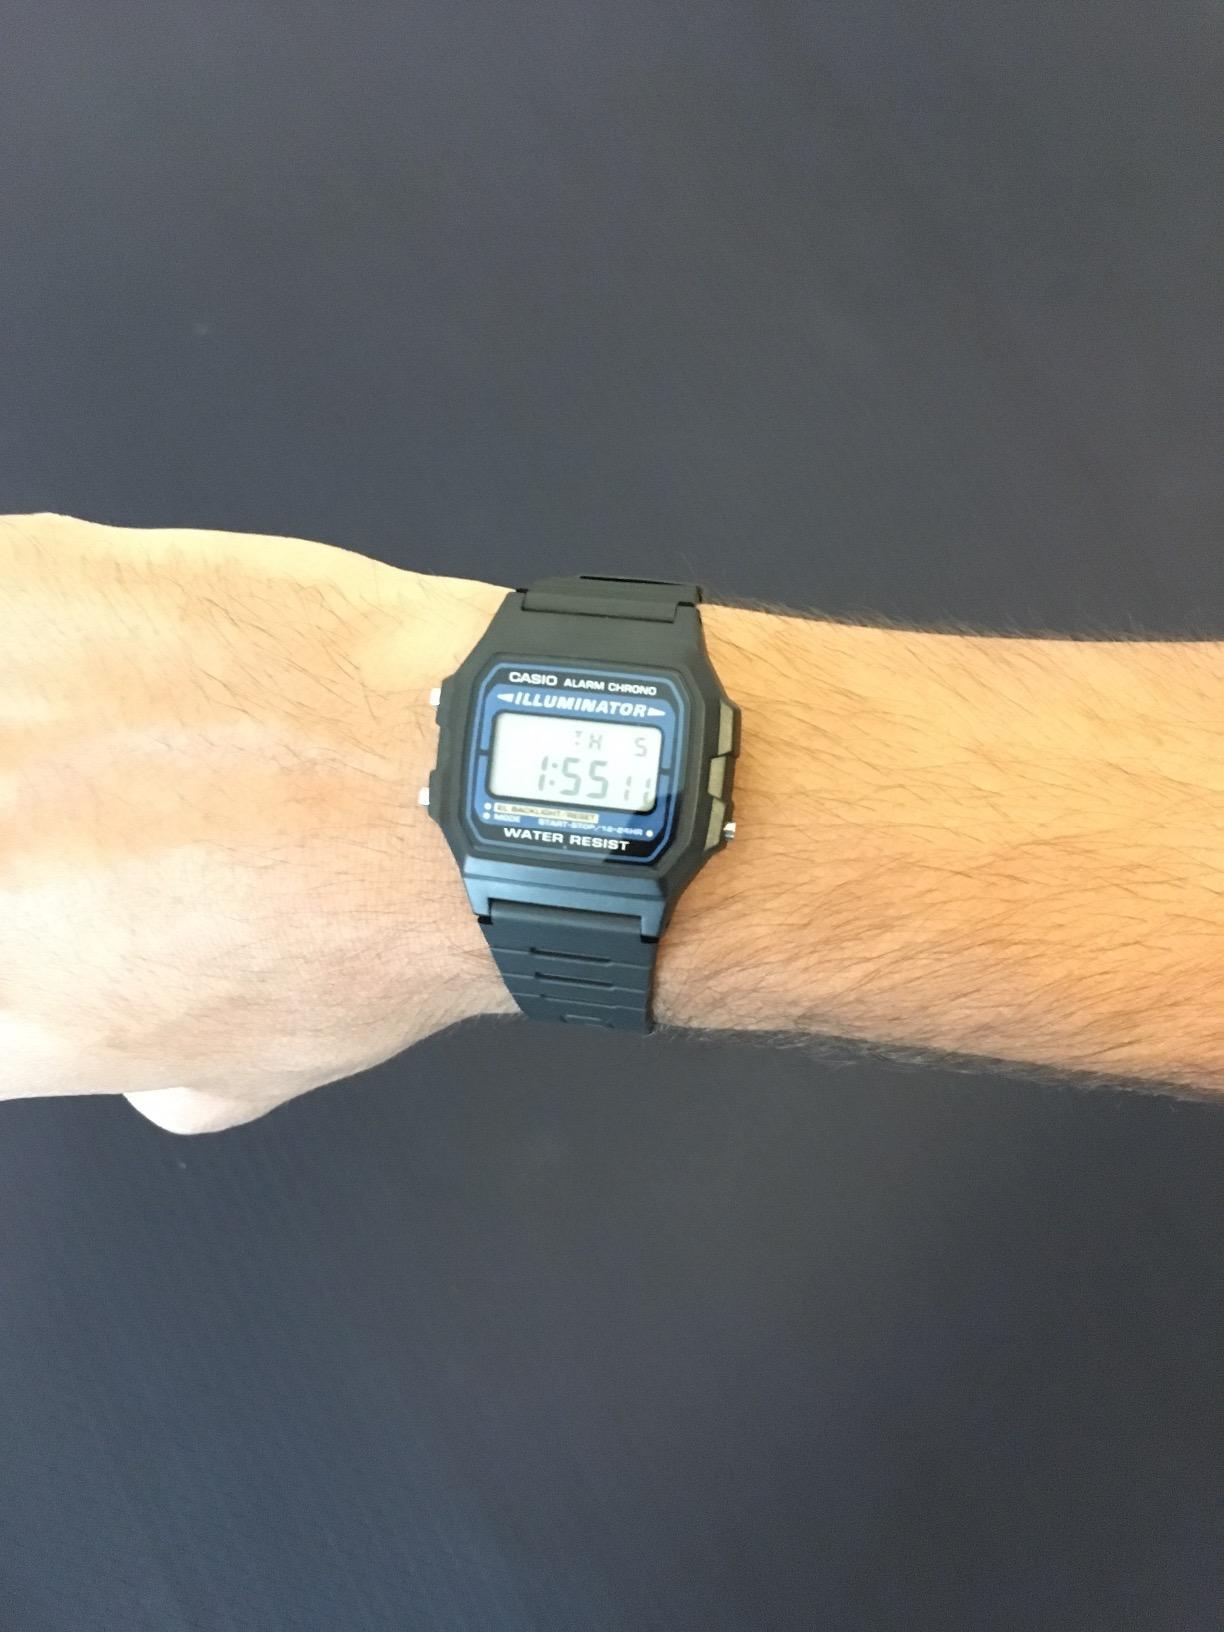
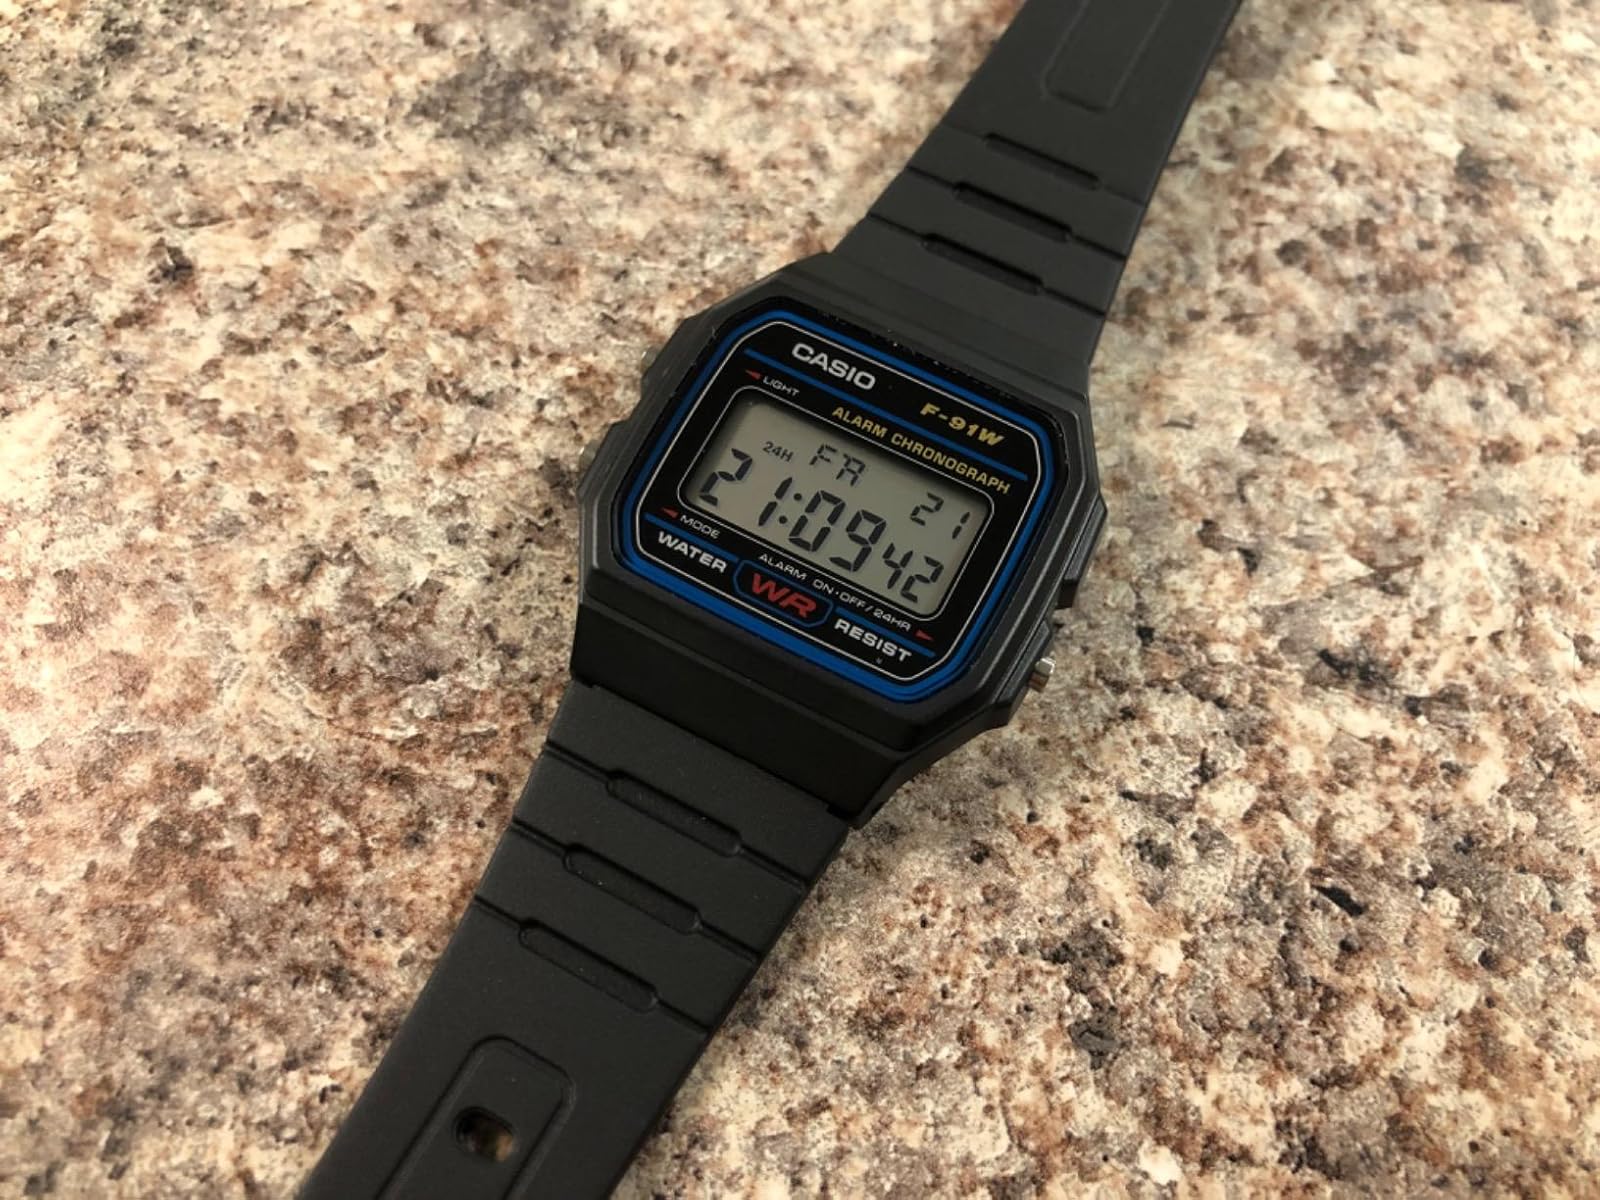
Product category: accessories_watch
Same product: no